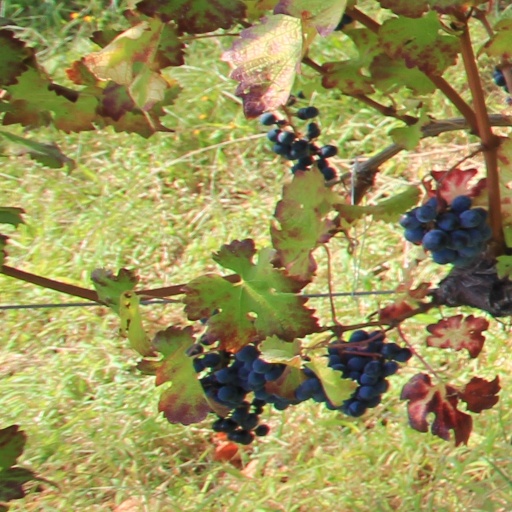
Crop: grape